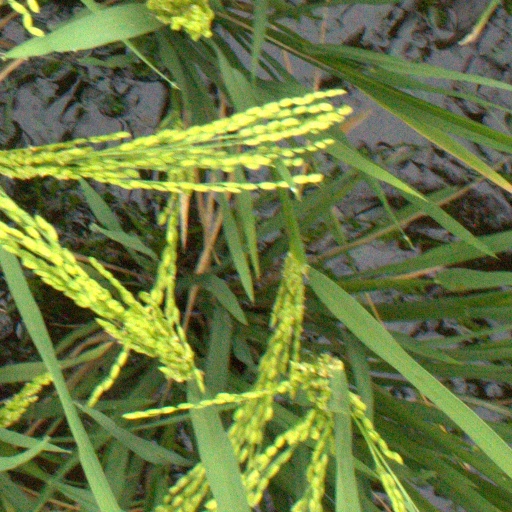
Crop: rice